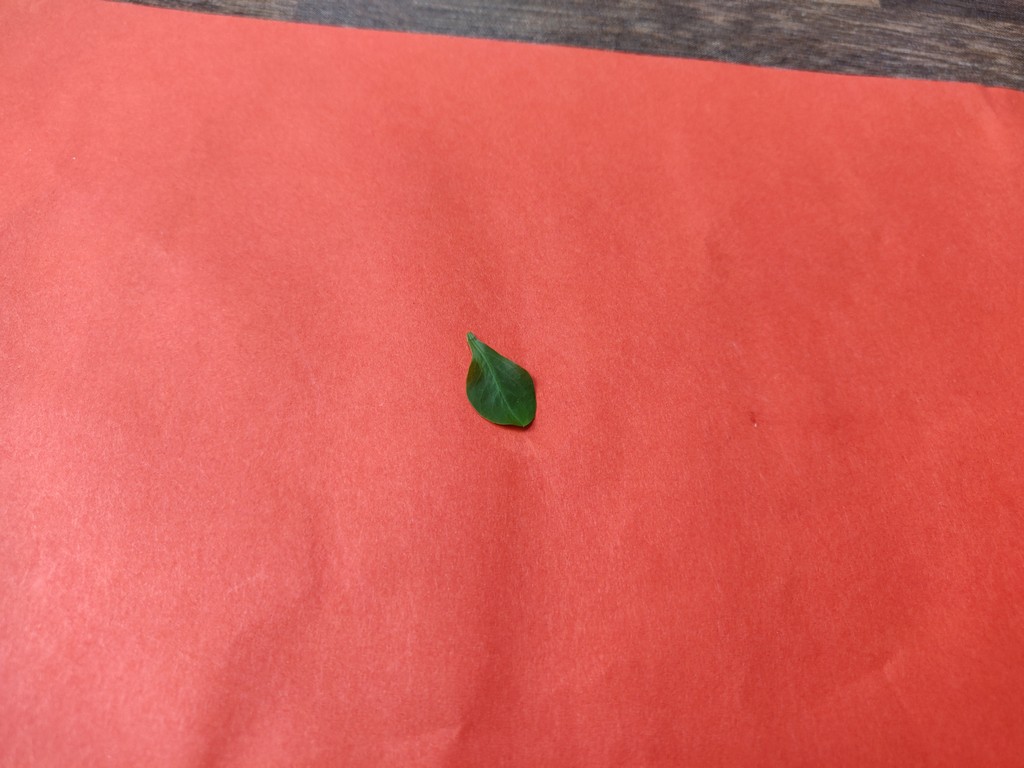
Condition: Healthy
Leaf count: single
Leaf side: front